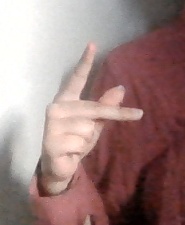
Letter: dha